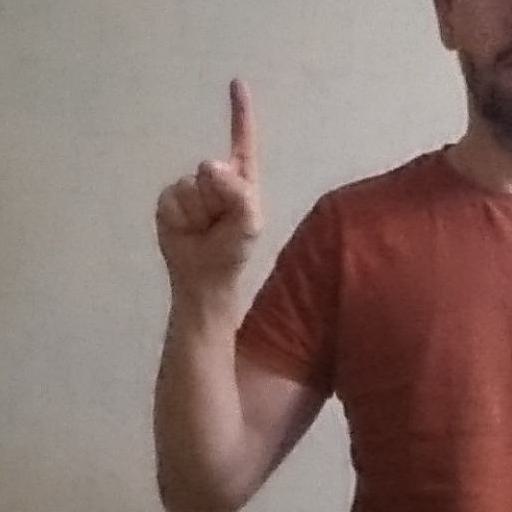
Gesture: one